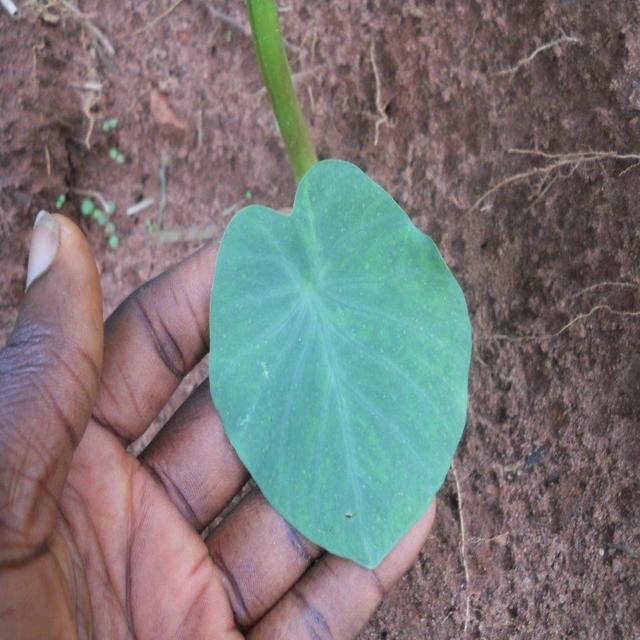
Label: Healthy